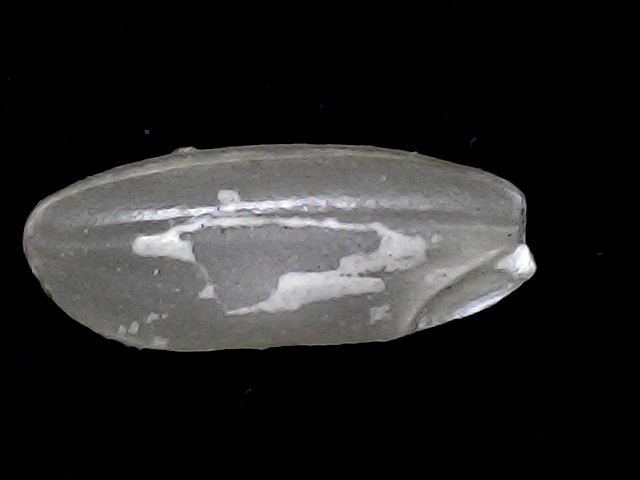
Rice variety: BD91